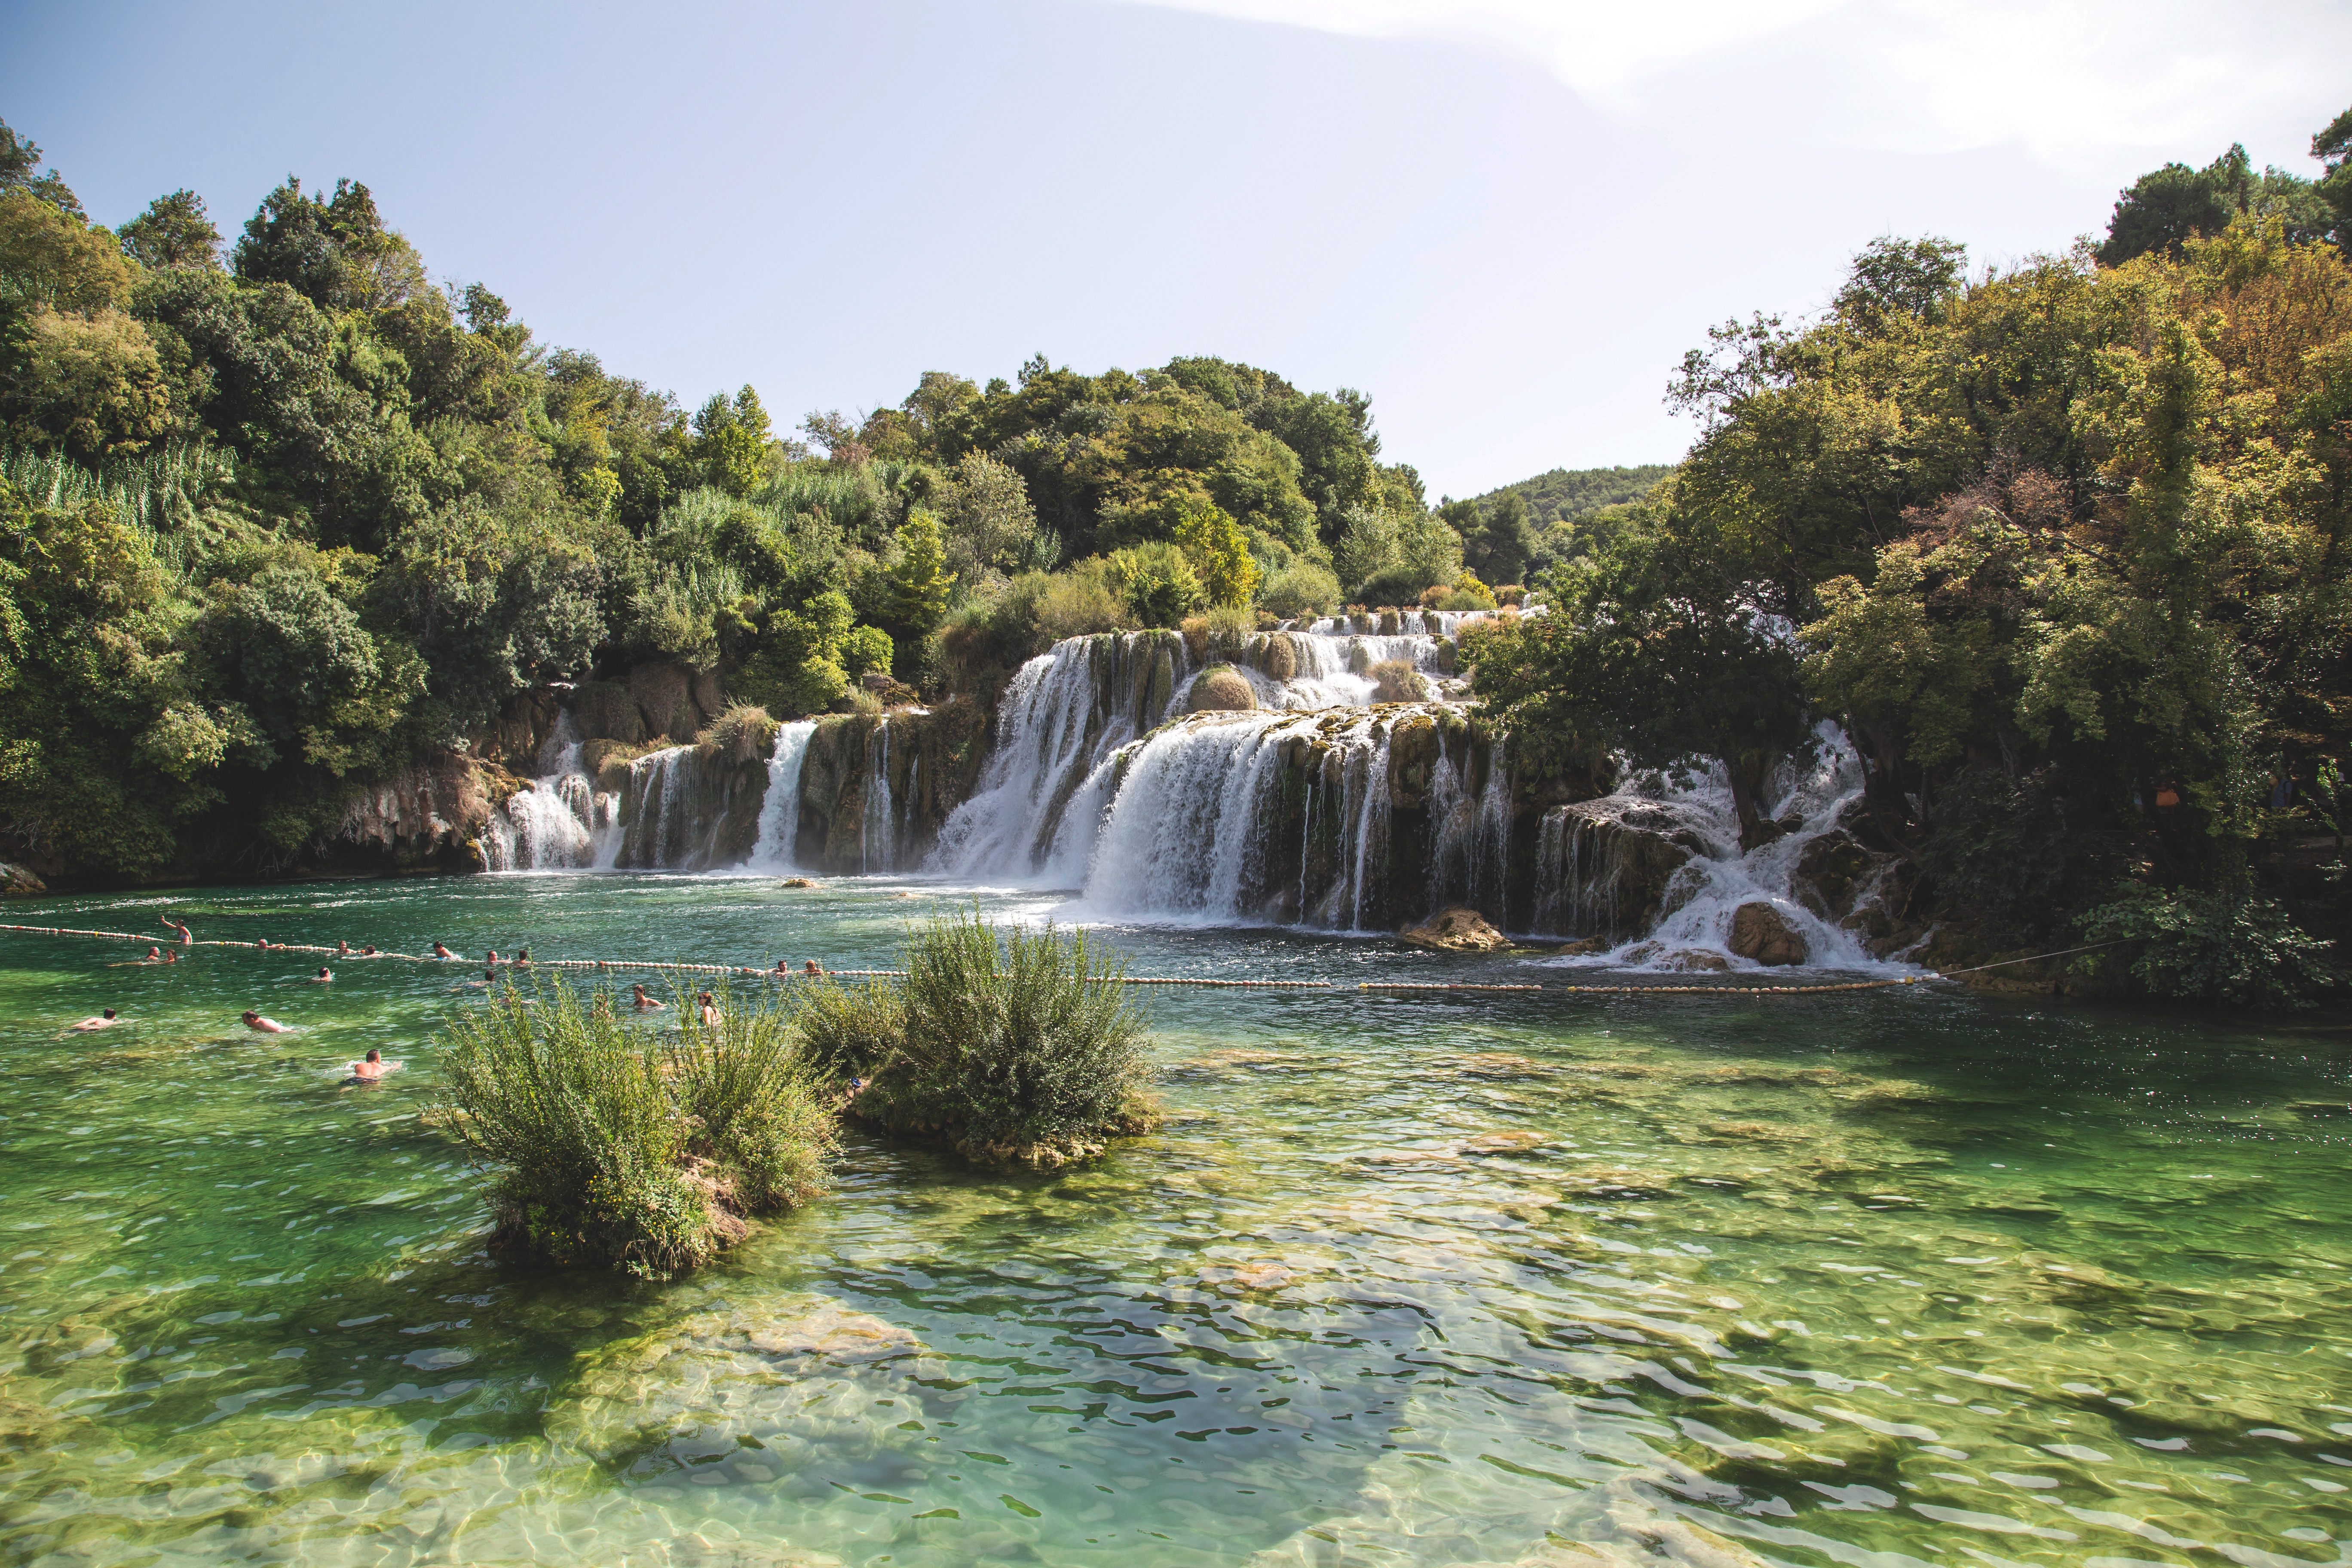
waterfall, river, summer, park, swimming, body of water, holidays, water feature, watercourse